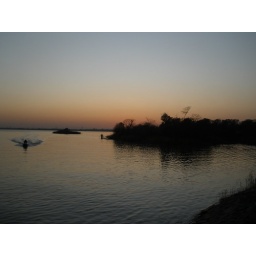
A beautiful view of rawal dam from lake view point in the evening with boats